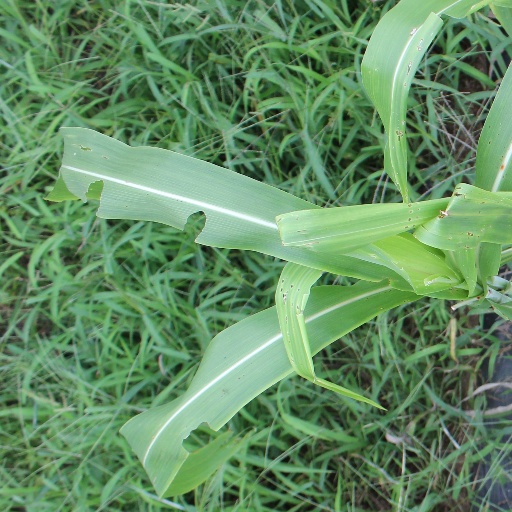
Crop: sorghum